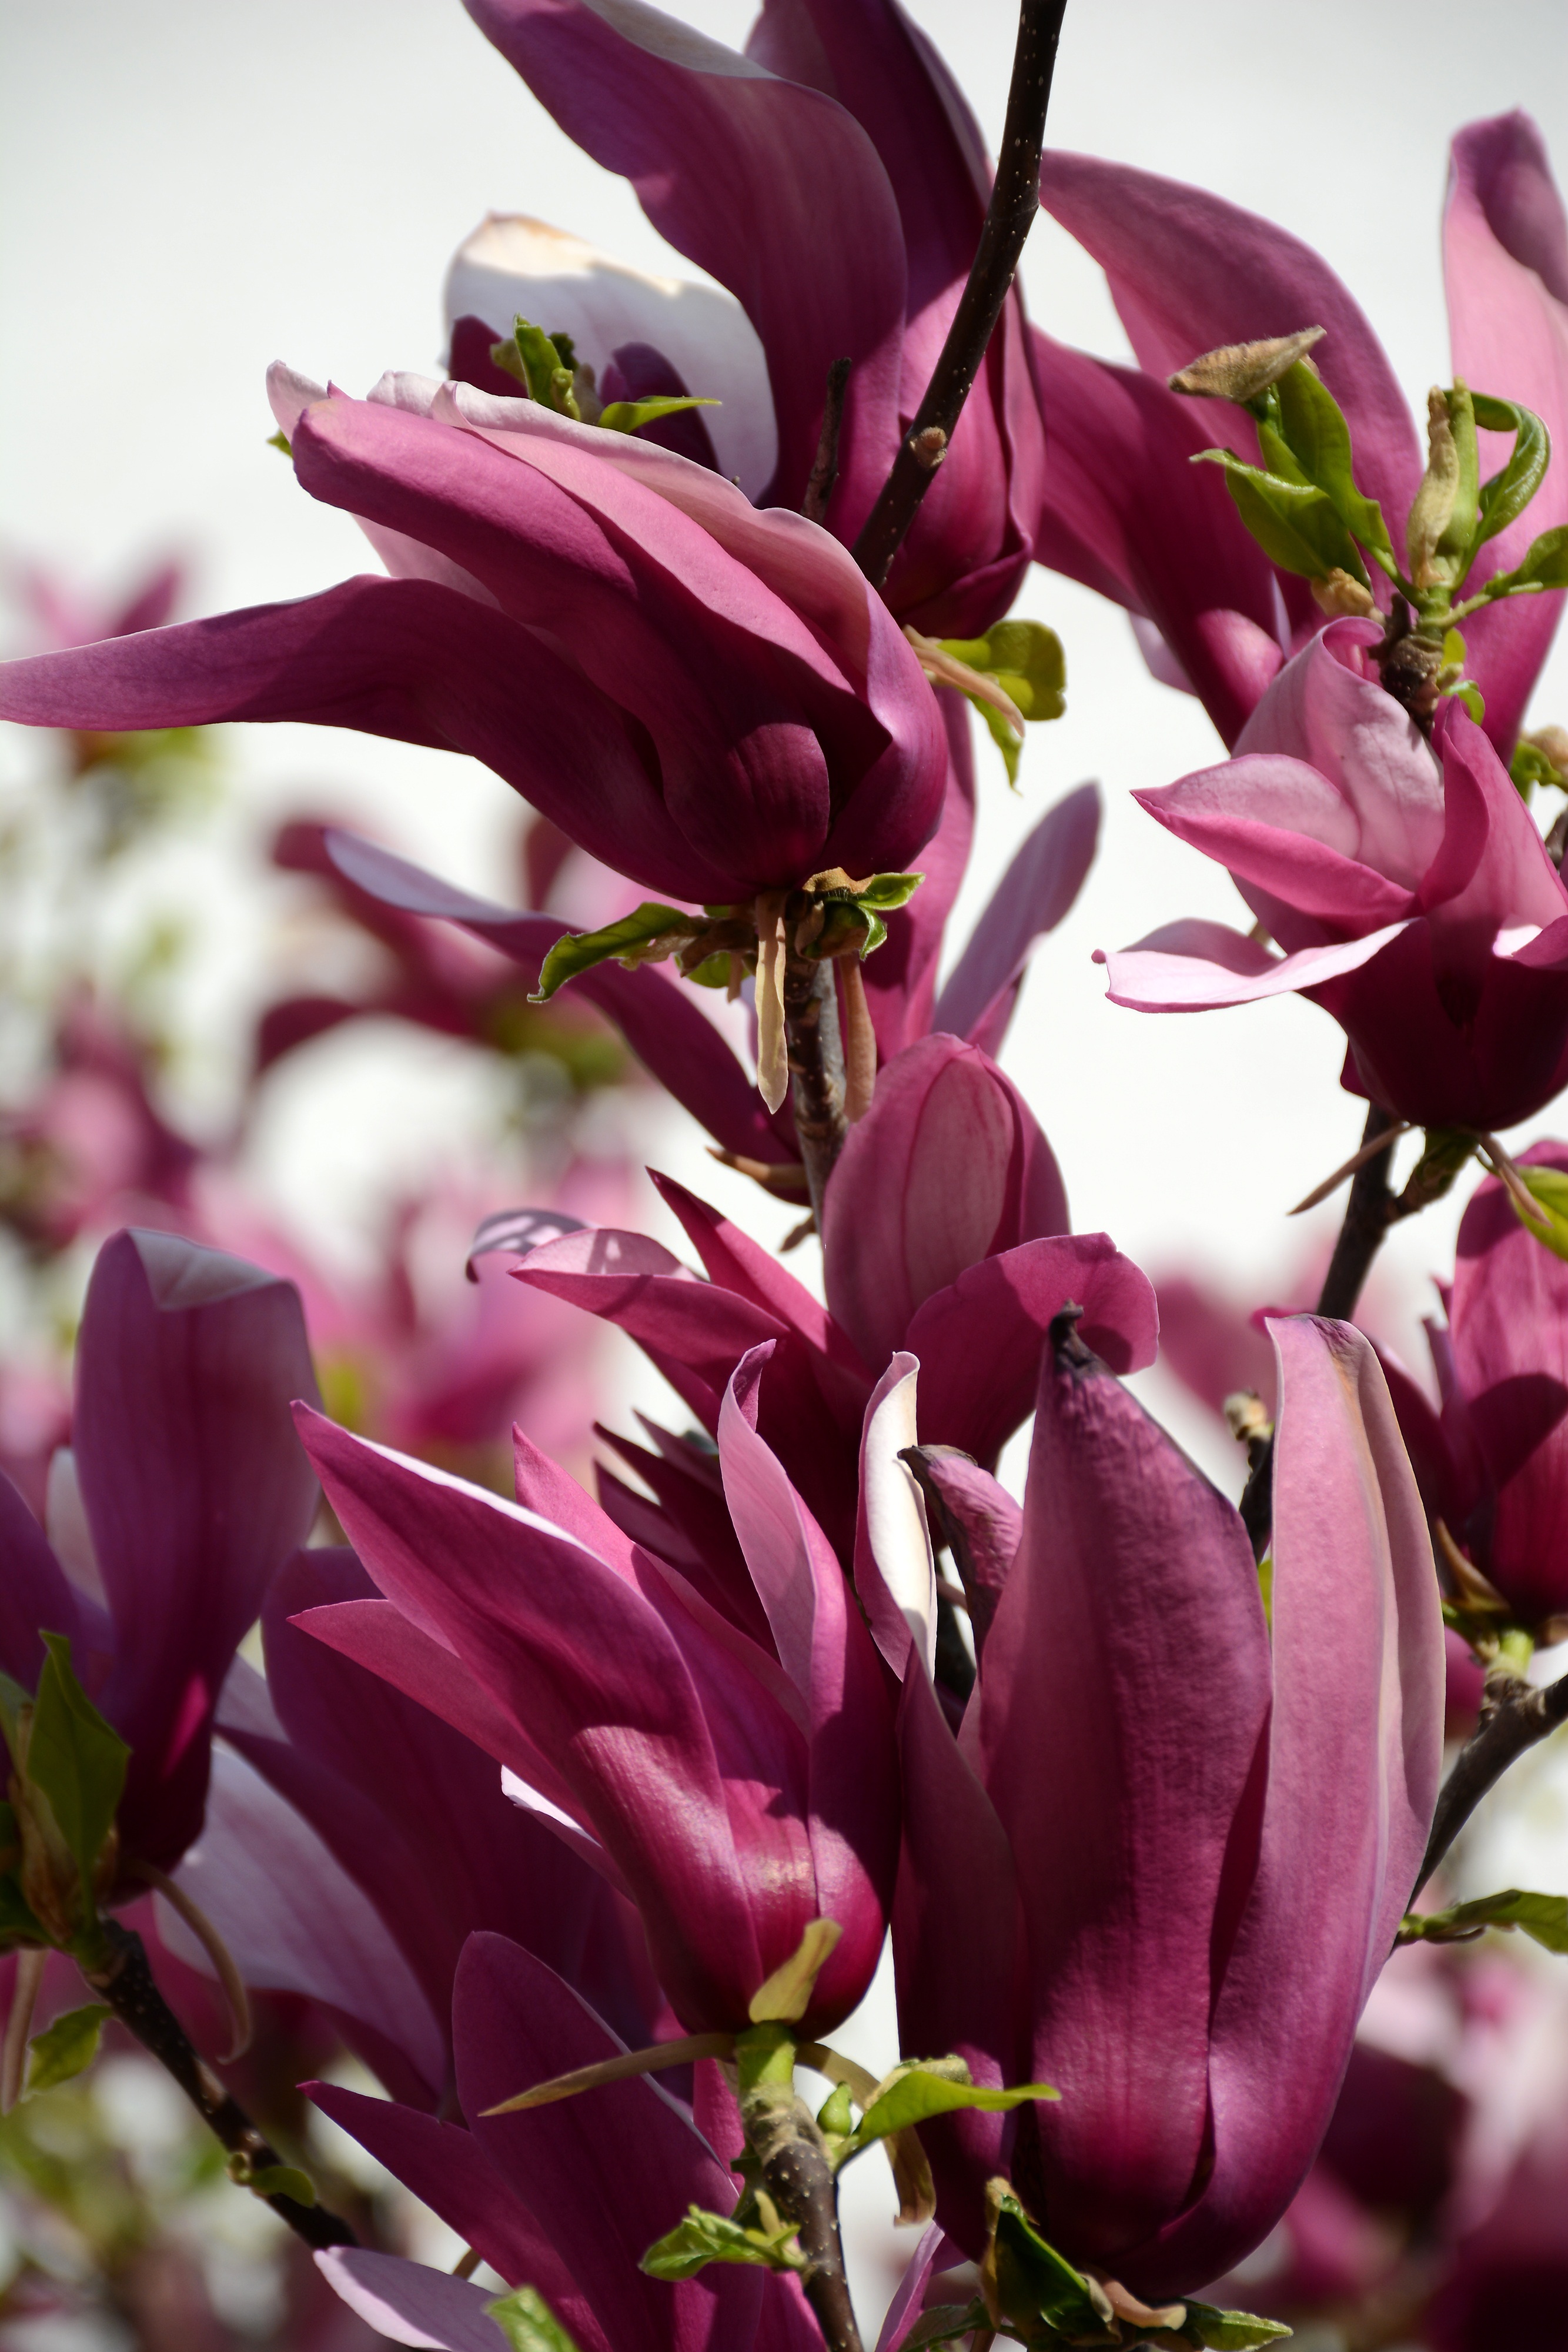
blossom, plant, flower, purple, petal, spring, natural, botany, garden, pink, flora, wildflower, flowers, red flower, shrub, magnolia, spring flower, macro photography, flowering plant, land plant